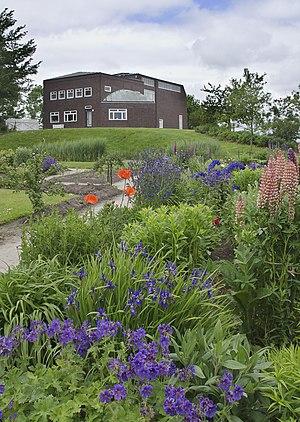
Emil Nolde, né Hans Emil Hansen le 7 août 1867 à Nolde, Schleswig-Holstein et mort le 13 avril 1956 à Seebüll, est un peintre expressionniste et un aquarelliste allemand.